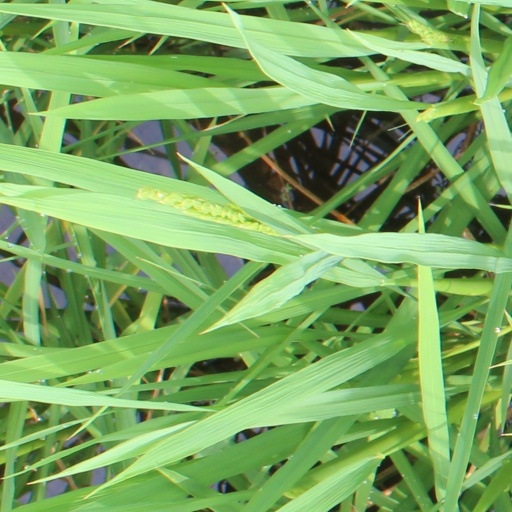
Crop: rice